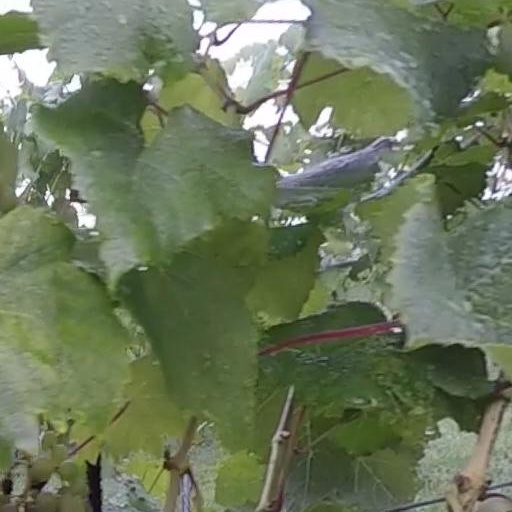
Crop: grape